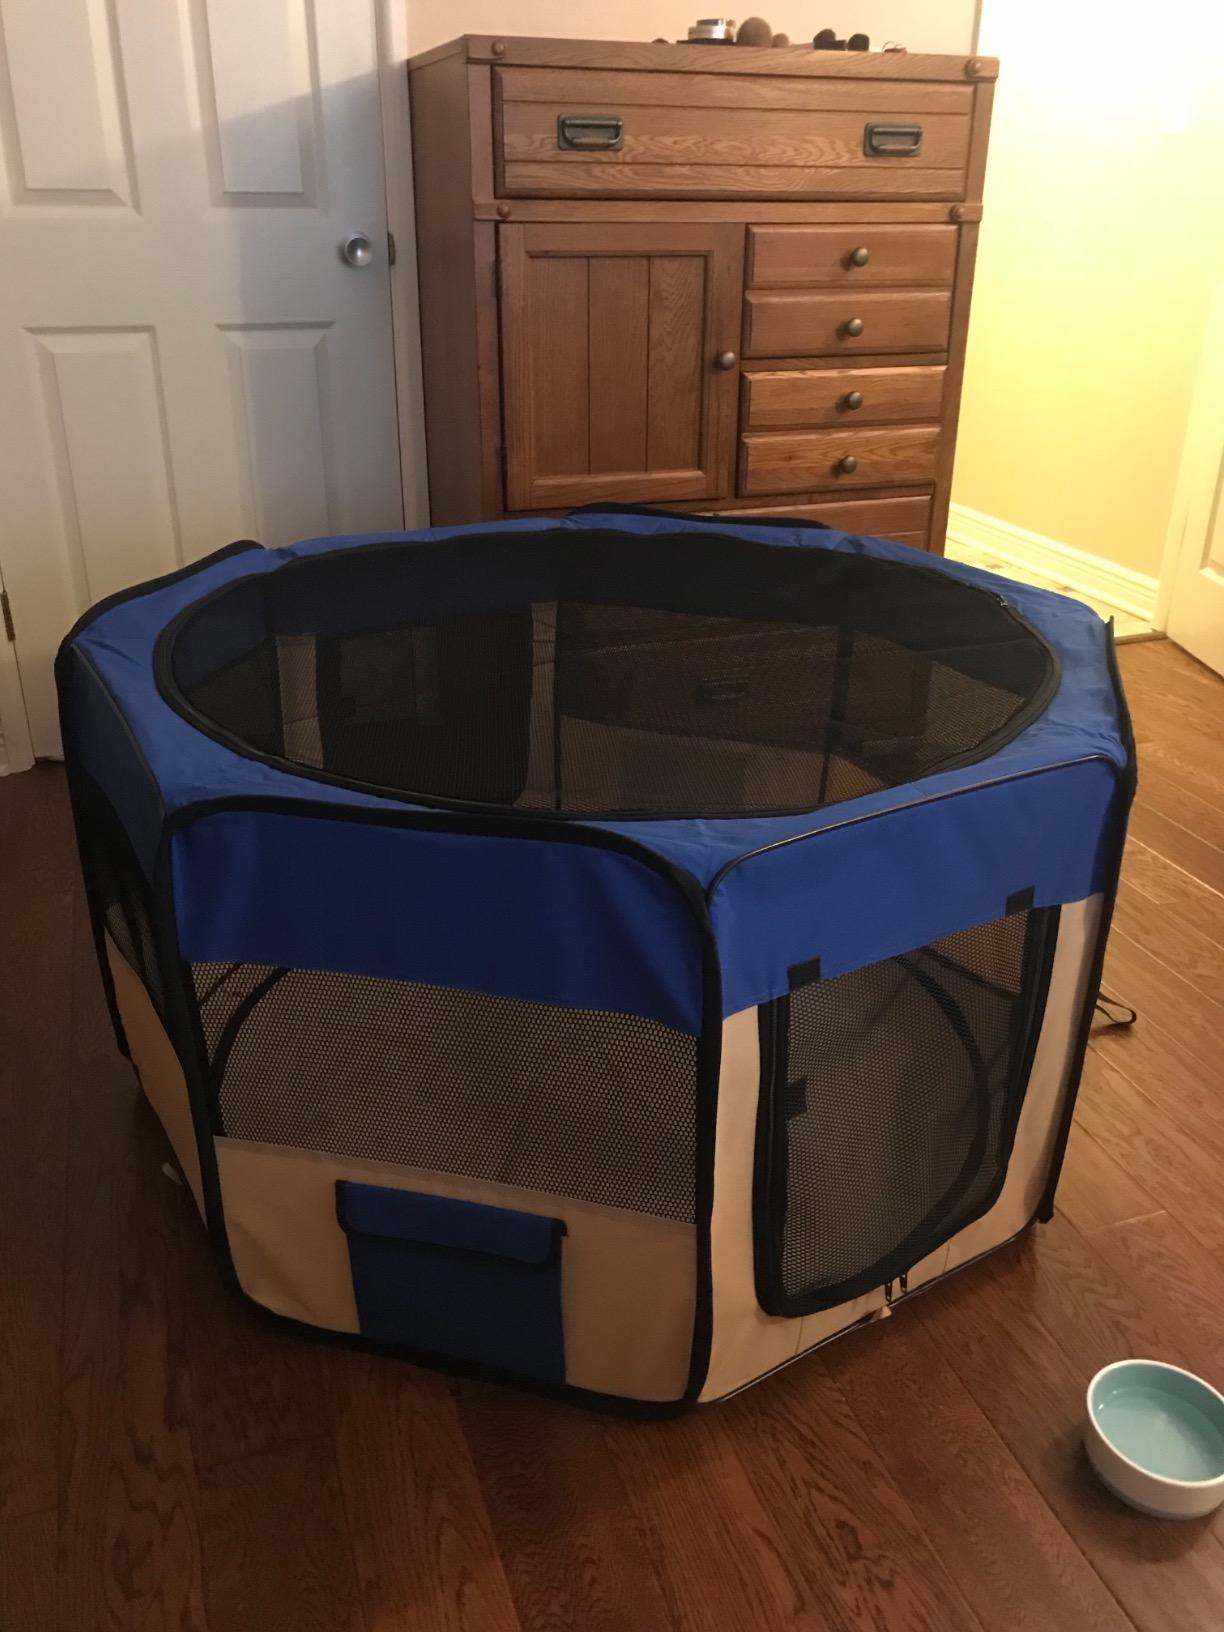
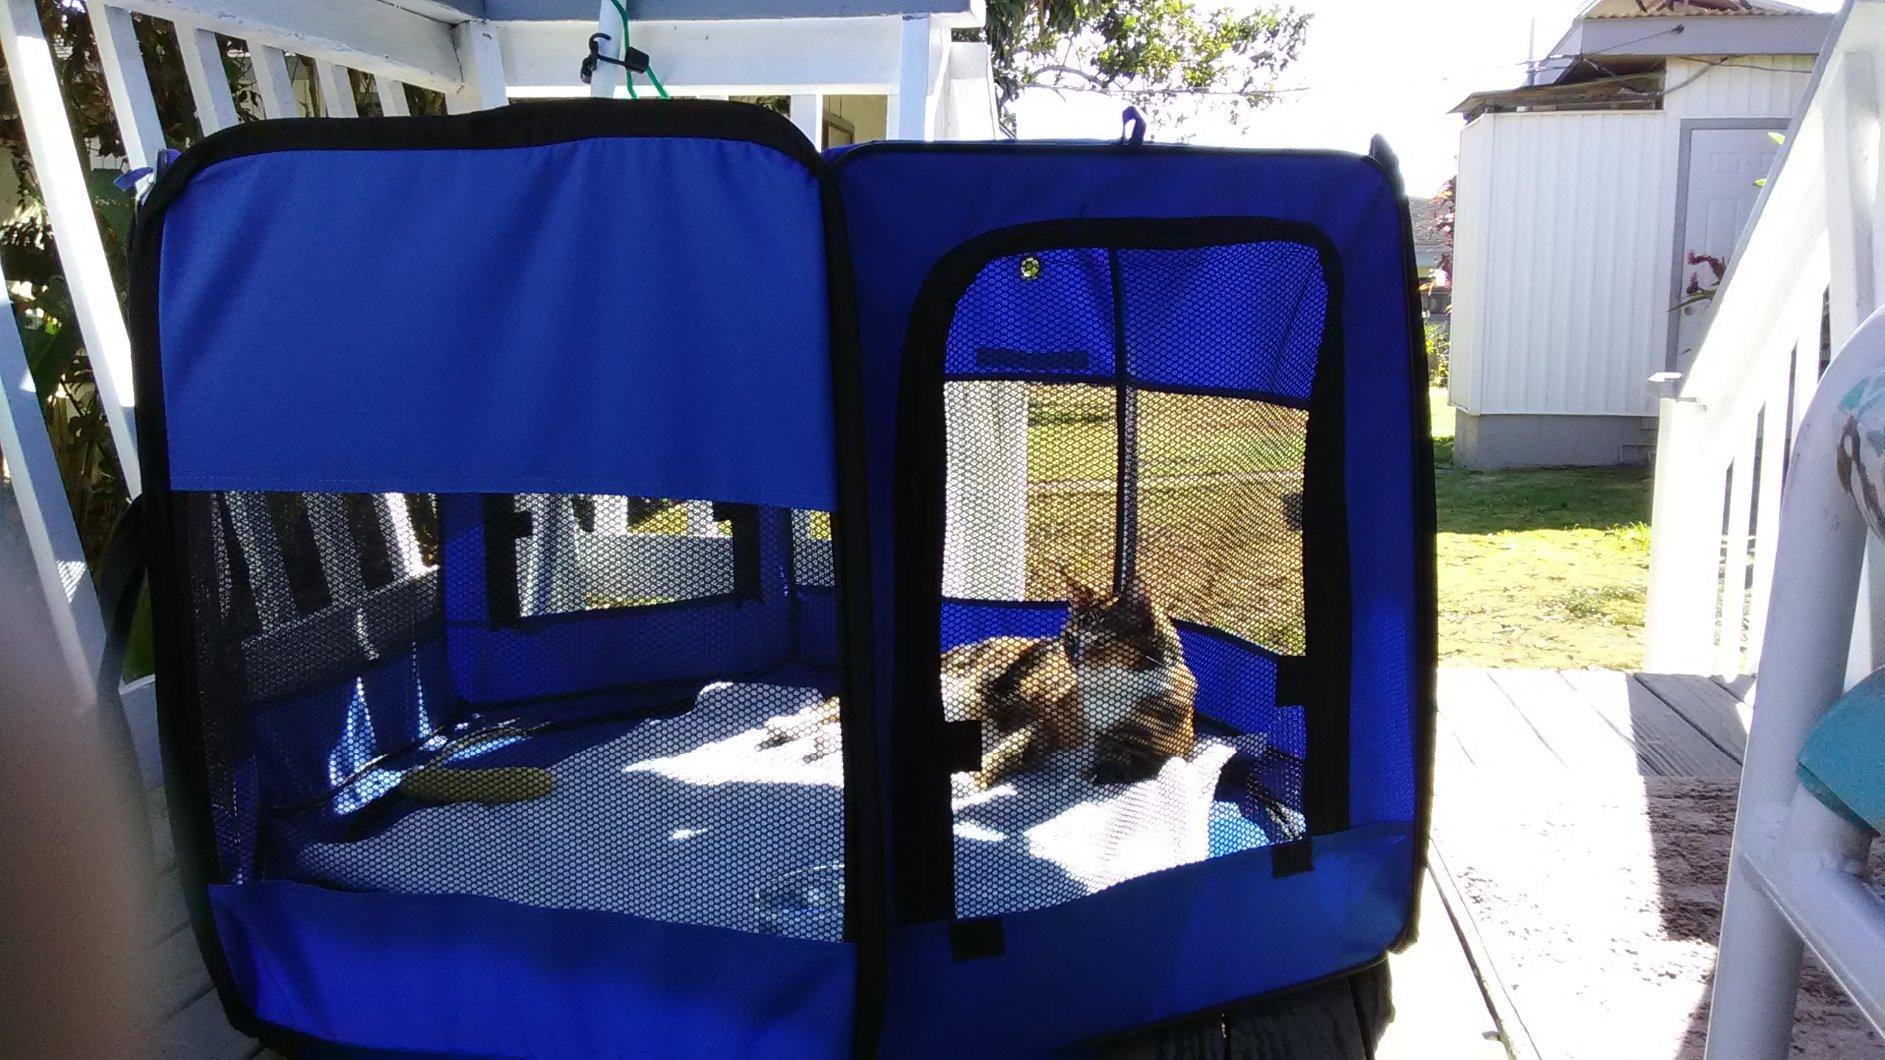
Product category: items_kennel
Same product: no